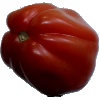
Label: Tomato Heart 1